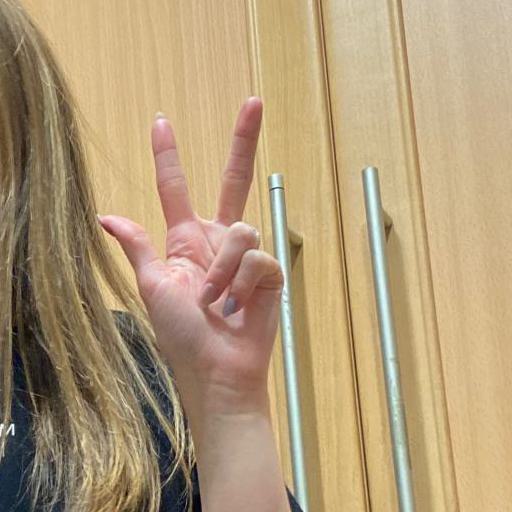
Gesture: three2